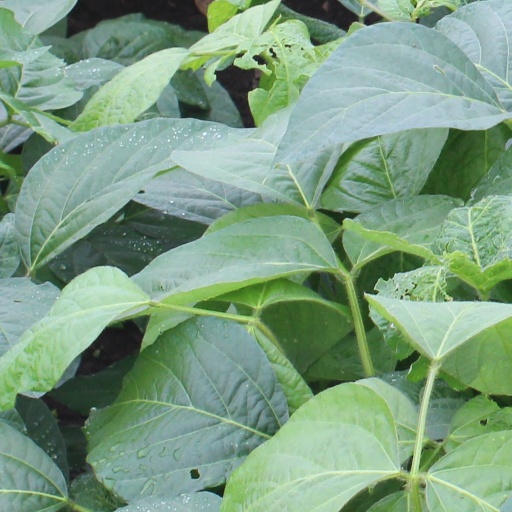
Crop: soybean